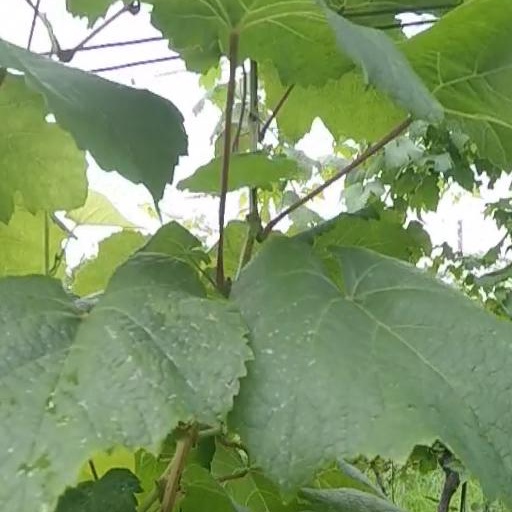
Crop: grape